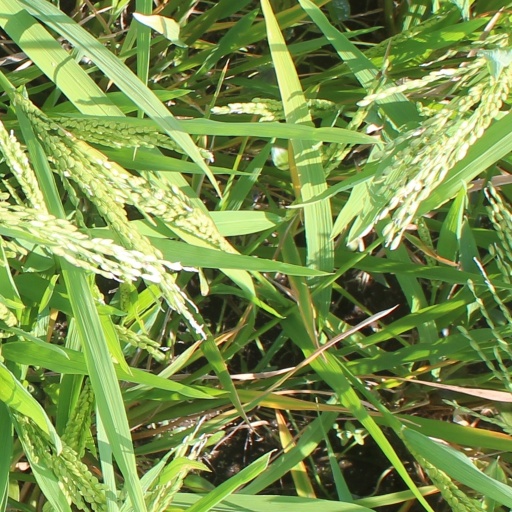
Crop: rice